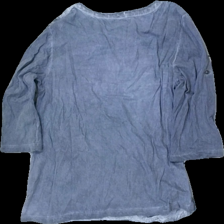
View: back
Type: Top
Category: Ladies
Brand: Not in the list
Colors: Grey
Material: 100% viskos
Pattern: Other
Cut: V-collar
Season: All
Holes: Minor
Damage: luddigt
Damage location: middle right
Damage 2: luddigt
Damage 2 location: middle left
Damage 3: hål
Damage 3 location: top center
Price range: <50
Recommended usage: Export
Description: top med pärl tryck
Comment: luddig